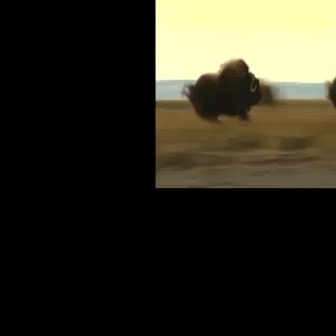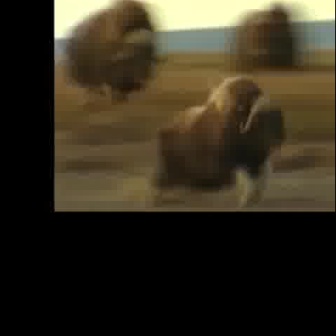
  Please identify the target specified by the bounding box [180,57,263,140] in the first image and locate it in the second image. Return the coordinates in [x_min,y_min,x_max,y_max] format.
Answer: [146,75,286,214]